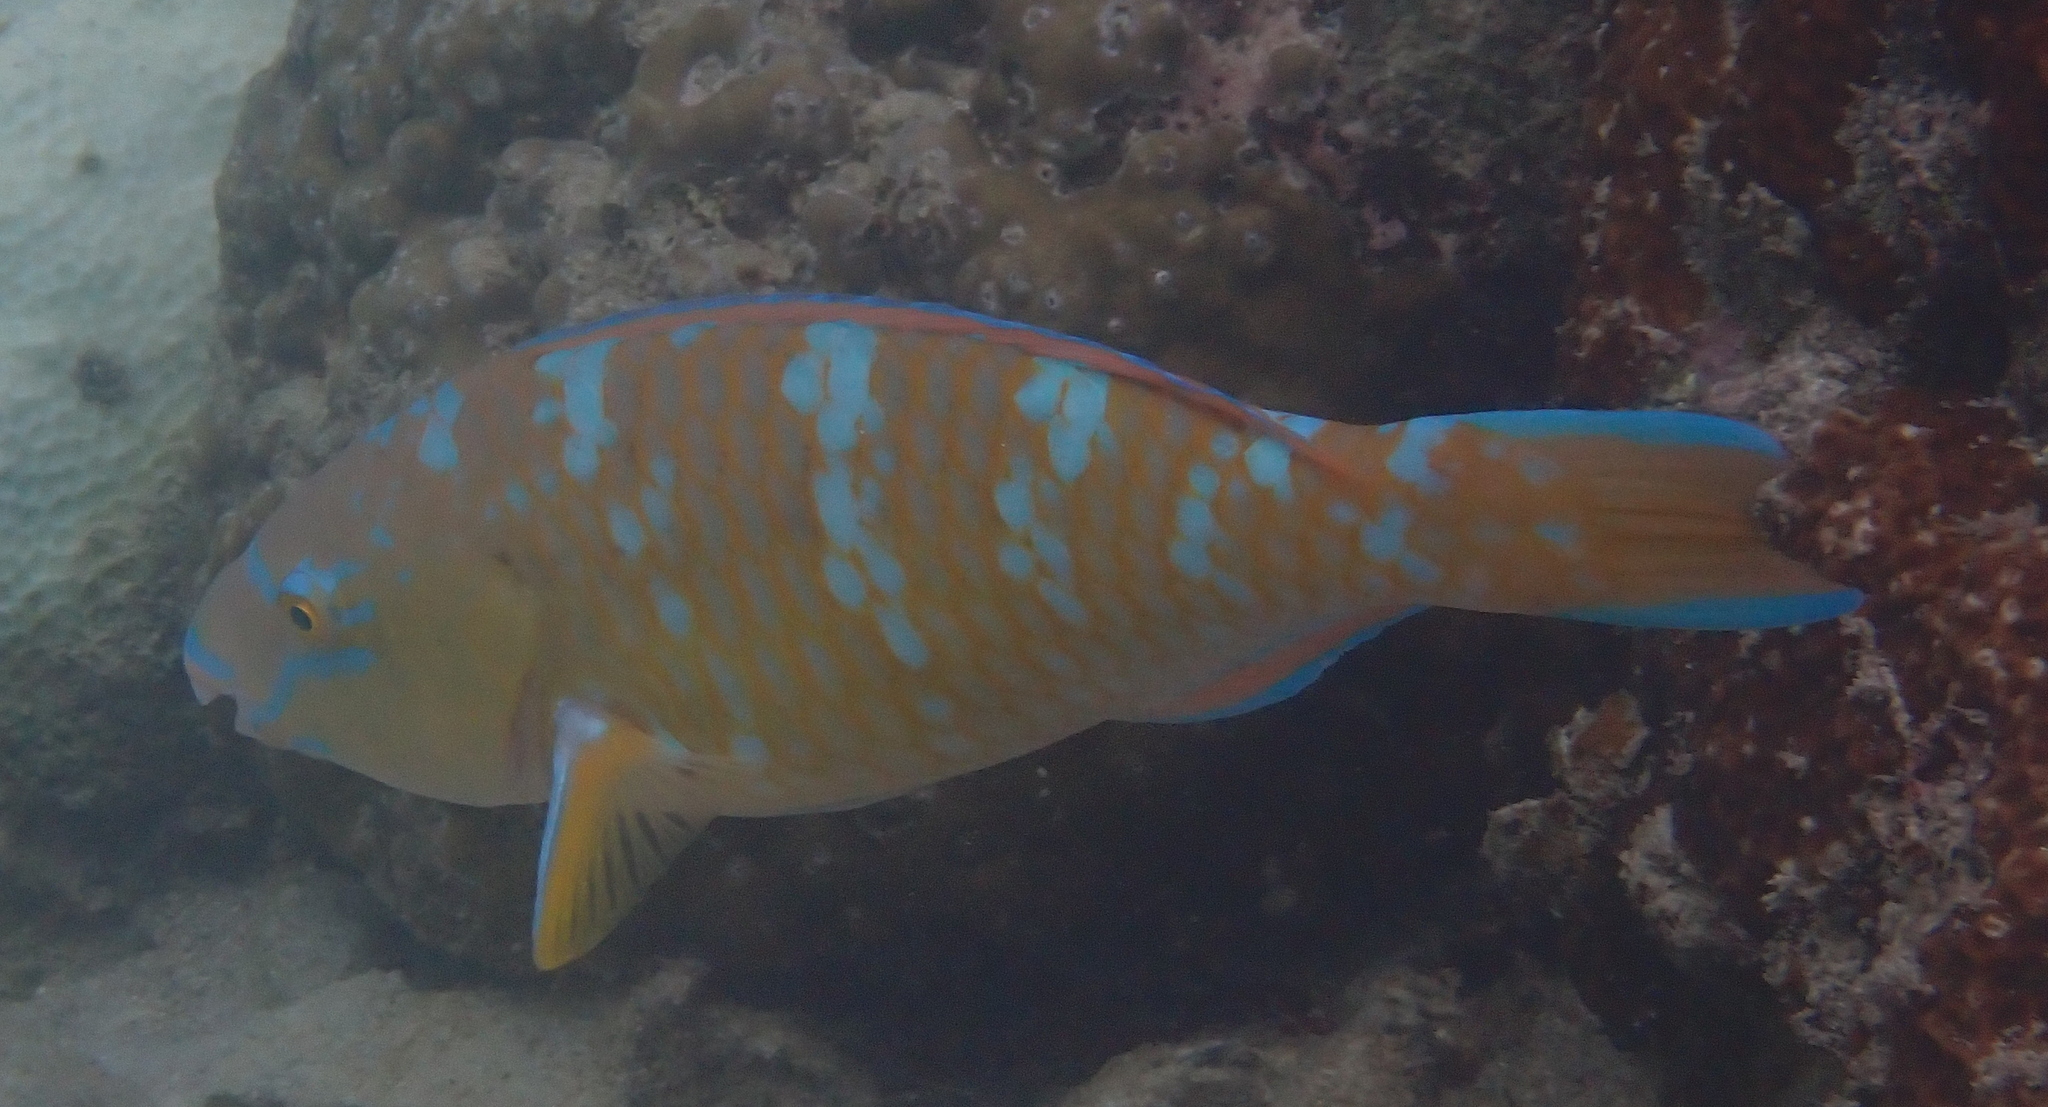
Scarus ghobban (Blue-barred Parrotfish)